E. L. M. Burns

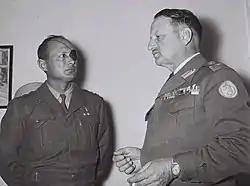
Moshe Dayan with E. L. M. Burns (1957)

Burns served as Deputy Minister of Veterans’ Affairs. He served as a President of the UNAC during the 1950s. He played a critical role in the Middle East peace process from 1954 to 1959. He was instrumental in developing UN peacekeeping. As Chief of Staff in 1954, United Nations Truce Supervision Organization (UNTSO) was designed to maintain the General Armistice Agreements until permanent peace could be formulated.